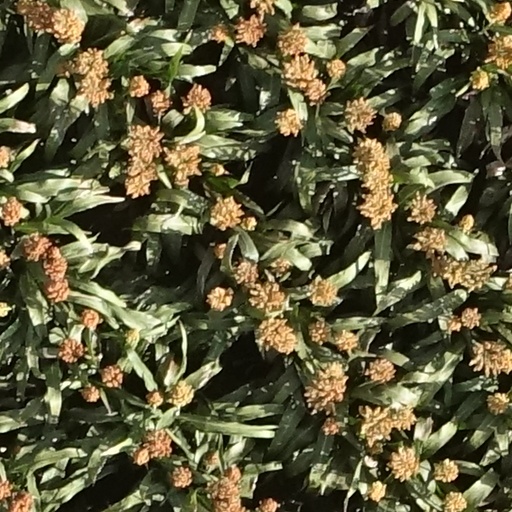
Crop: sorghum